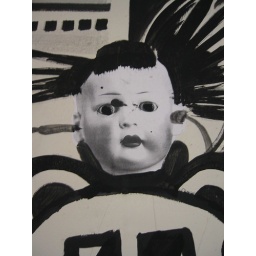
Grafitti on the wall of the building site during construction of the new tunnel on the U3/U6 platform at Marienplatz U-Bahn station in Munich.